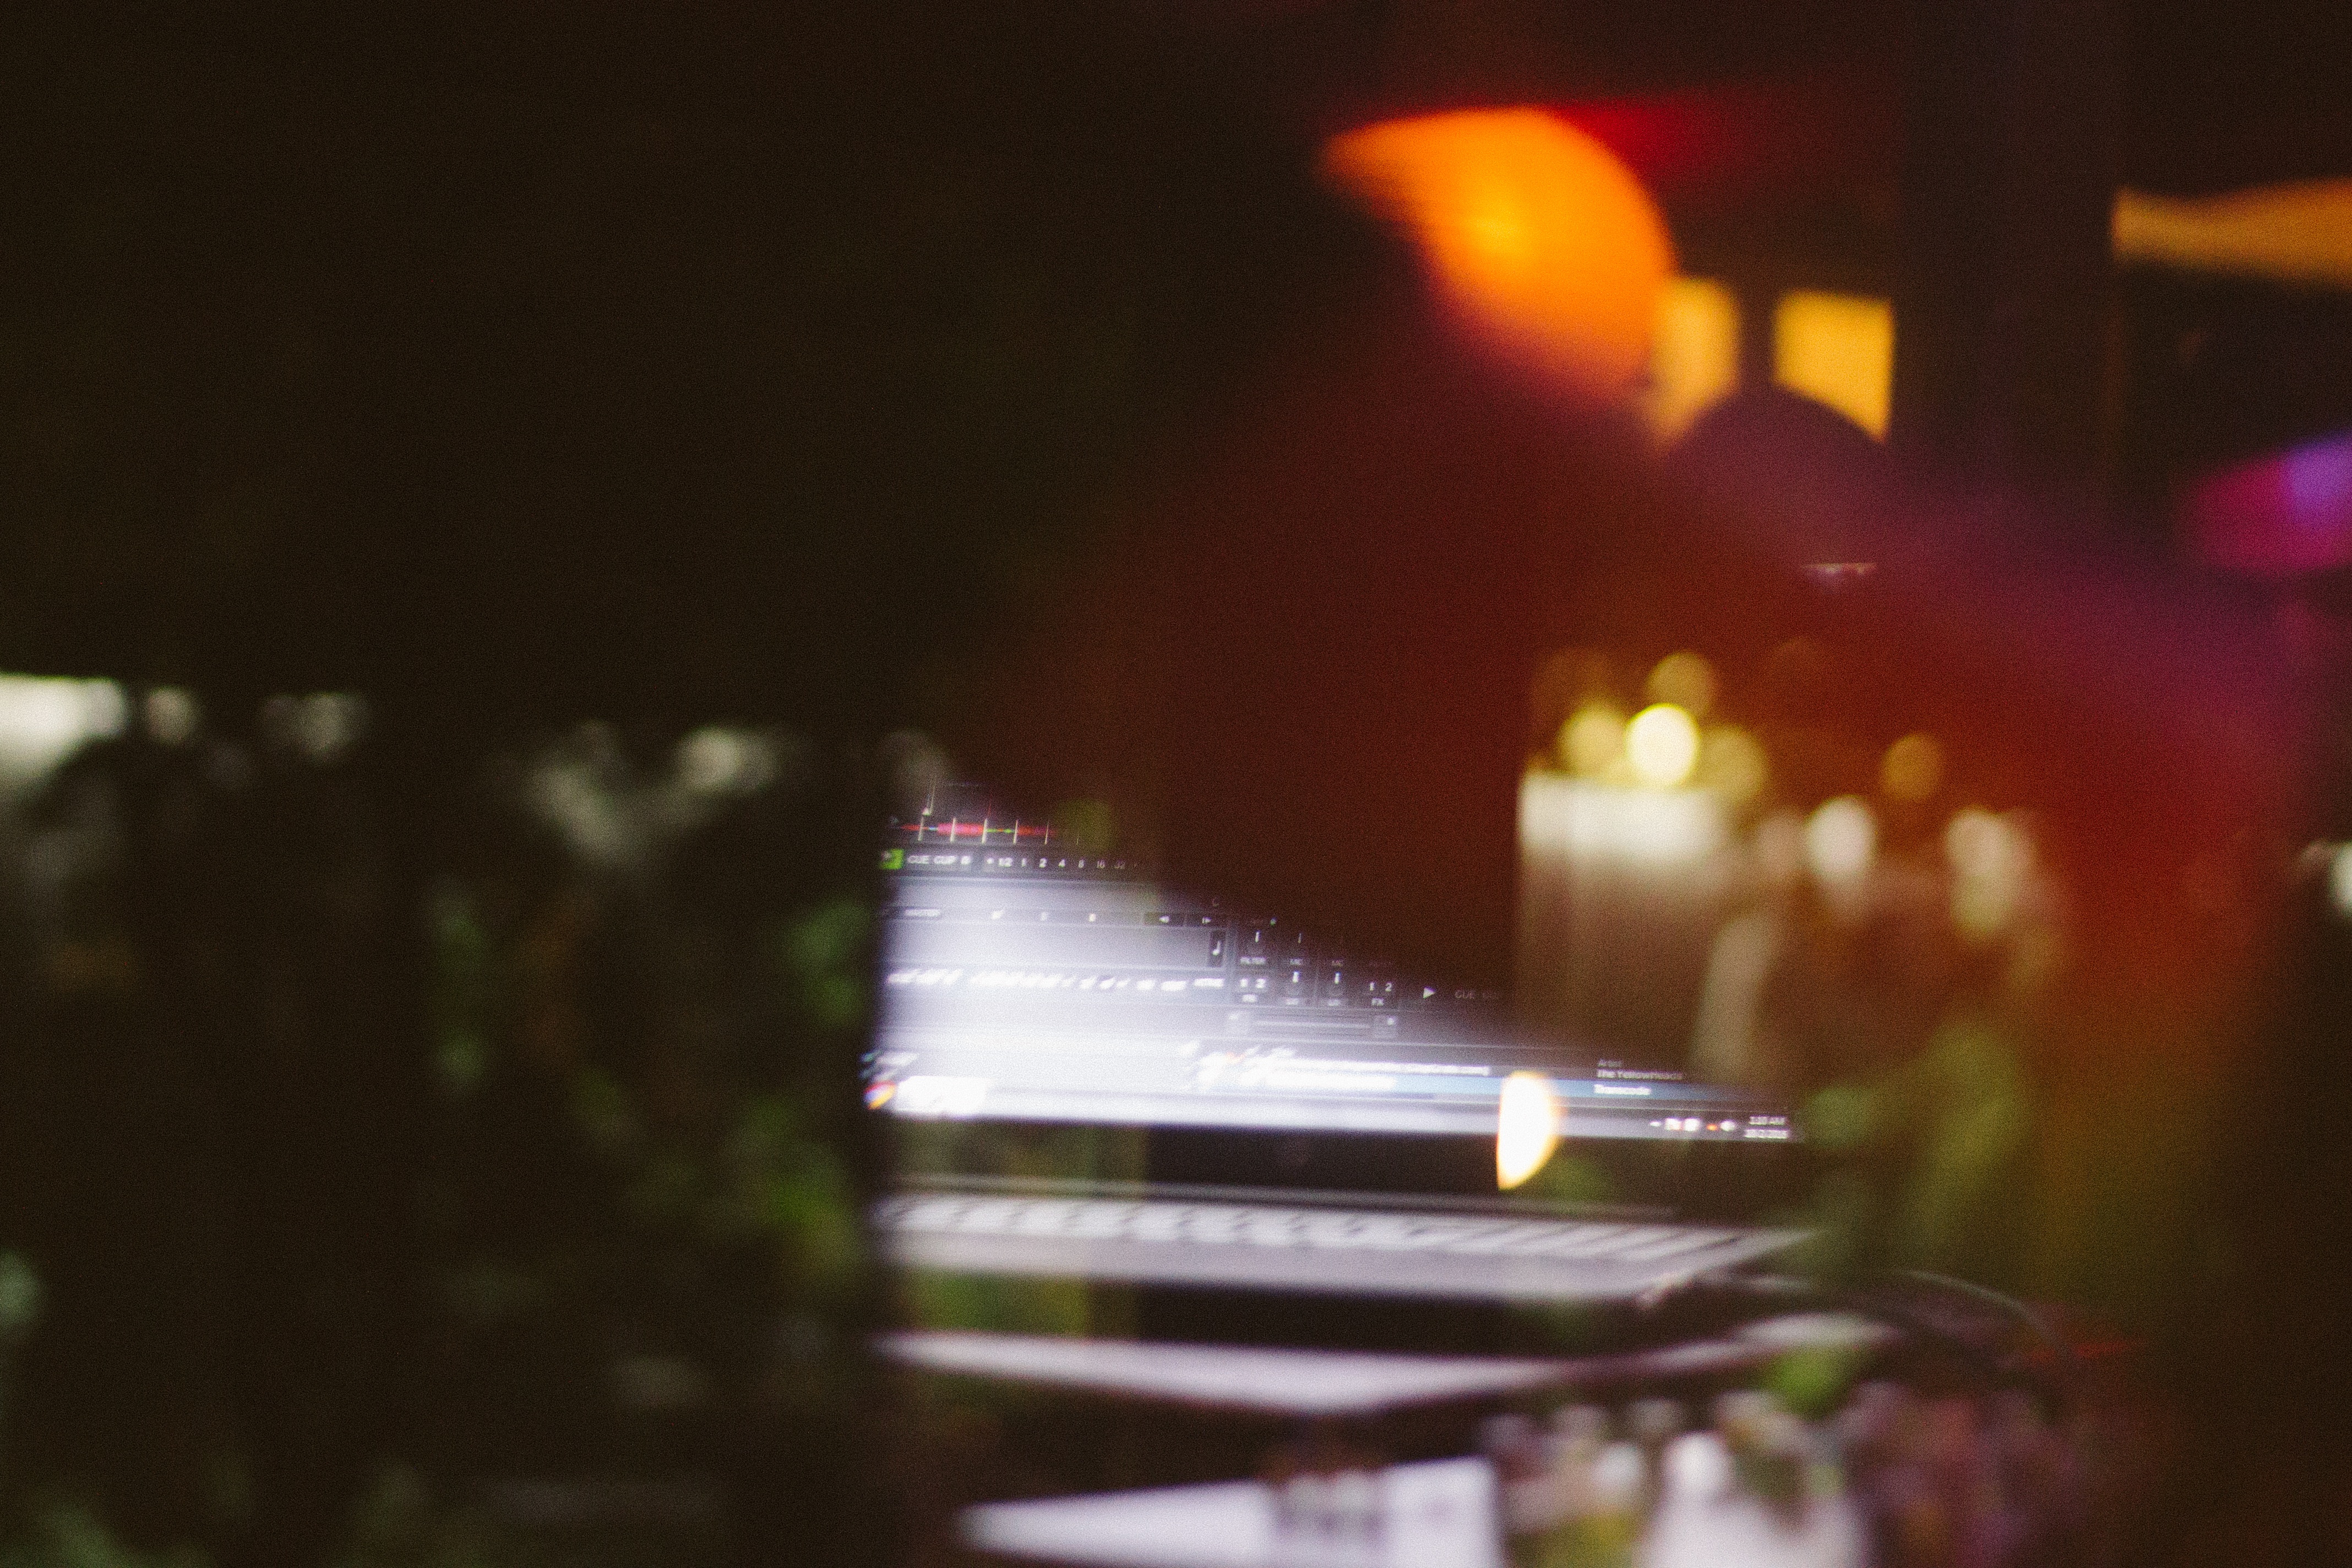
light, night, sunlight, reflection, color, lighting